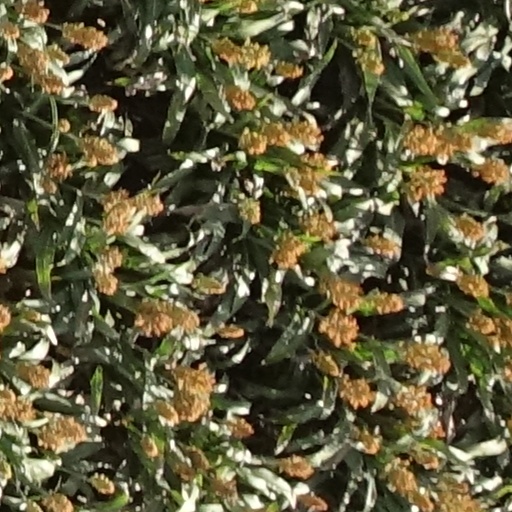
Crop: sorghum